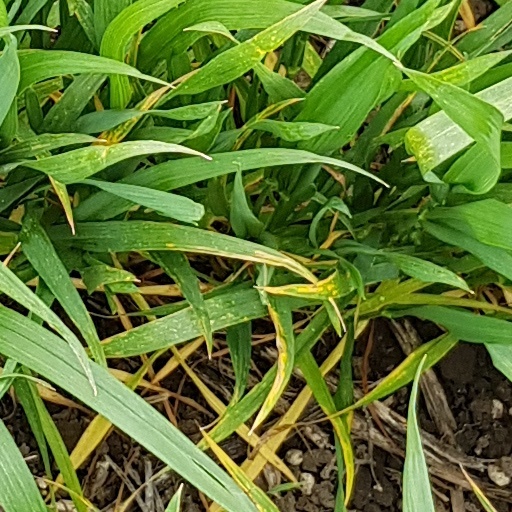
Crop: wheat